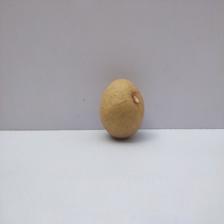
Size: Medium